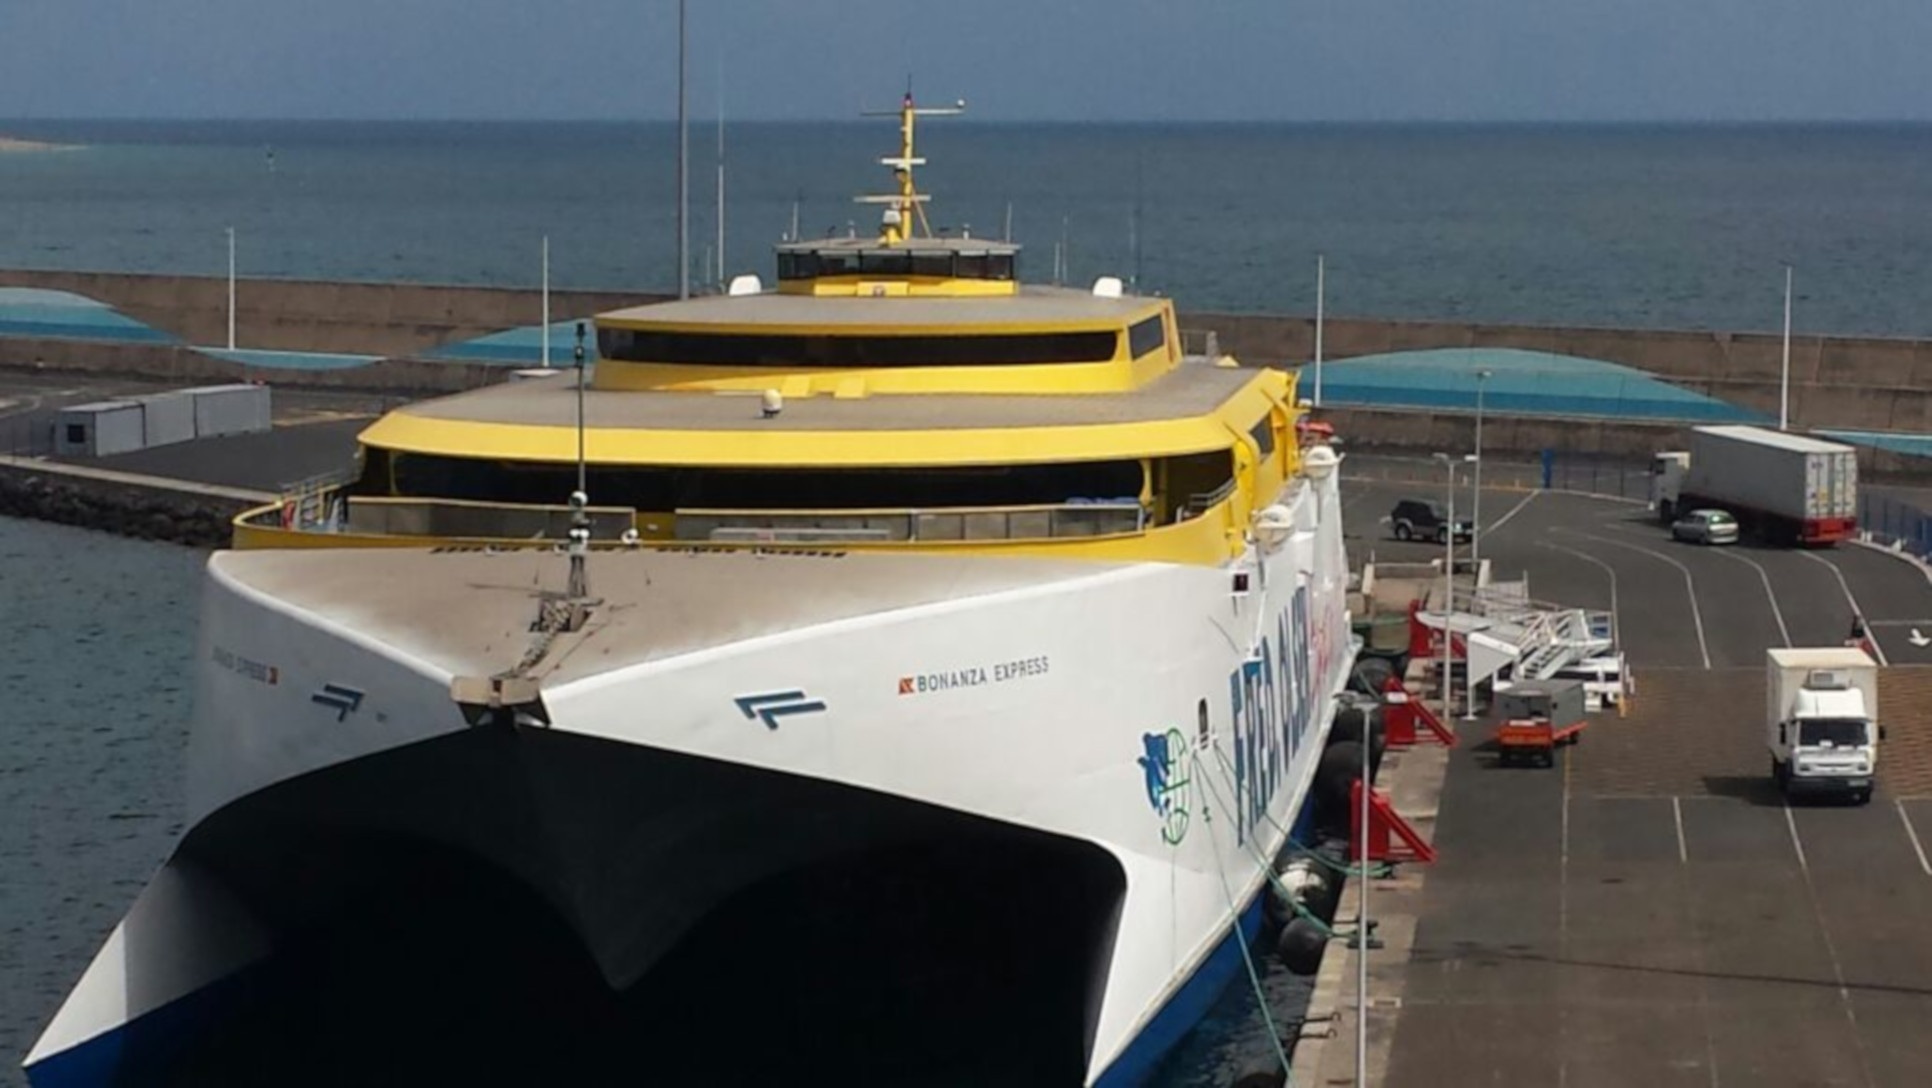
boat, ship, walk, vehicle, yacht, cargo ship, ferry, watercraft, ecosystem, motor ship, passenger ship, luxury yacht, since, naval architecture